Oregon Route 8

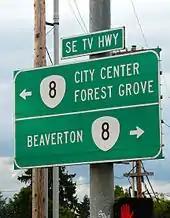
Highway 8 signs near downtown Hillsboro

After passing through downtown Hillsboro, OR 8 moves westward through the adjoined towns of Cornelius and Forest Grove, passing next to Pacific University. At Cornelius the road is again split into a one-way pair, with westbound traffic running on Adair Street, and eastbound on Baseline. In Forest Grove, it intersects with Oregon Route 47, where it becomes part of the Nehalem Highway No. 102. TV Highway continues as OR 47 south to McMinnville. In downtown Forest Grove the road splits again, with eastbound traffic running on 19th Street, and westbound on Pacific Avenue. West of Forest Grove, OR 8 is known as Gales Creek Road, which is not actually a state highway; after passing through some farmland west of Forest Grove, including the community of Gales Creek, OR 8 reaches its western terminus in an intersection with Oregon Route 6 south of the community of Glenwood.